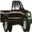
Label: pickup_truck